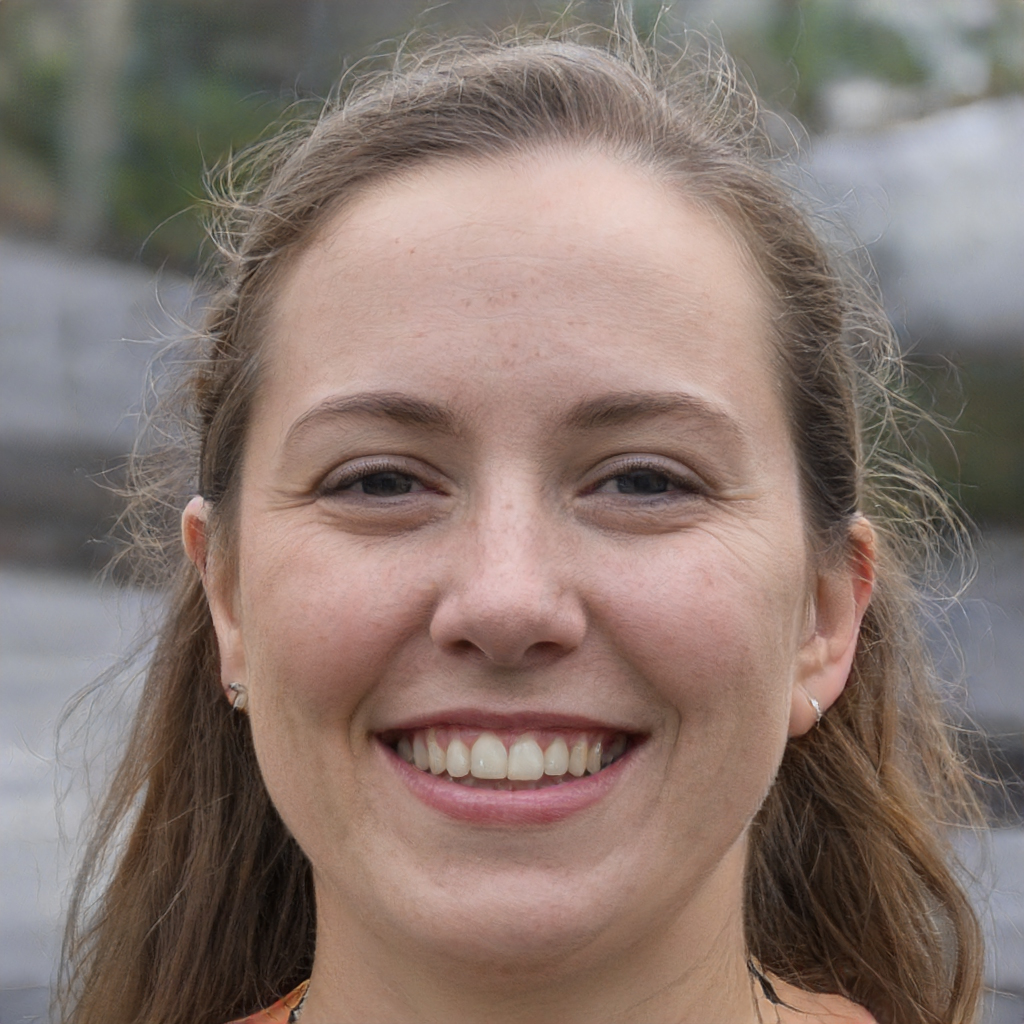
Gender: Female